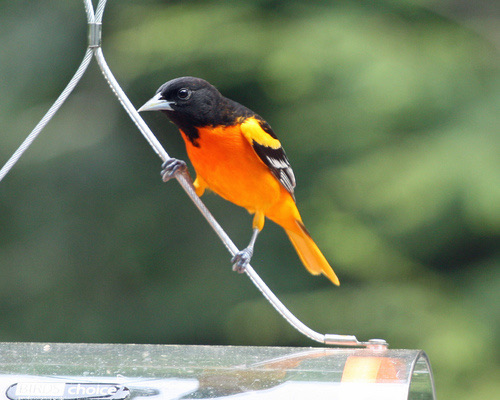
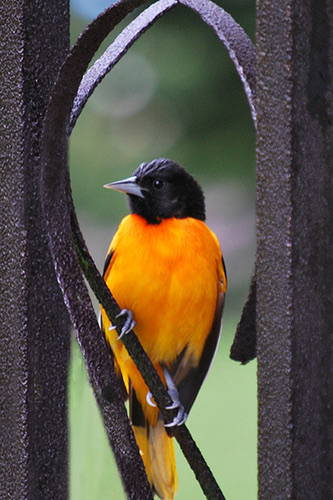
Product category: misc
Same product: yes